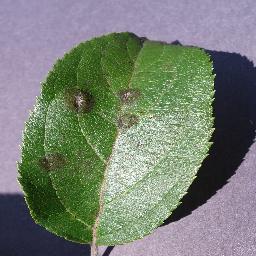
Label: Apple___Apple_scab